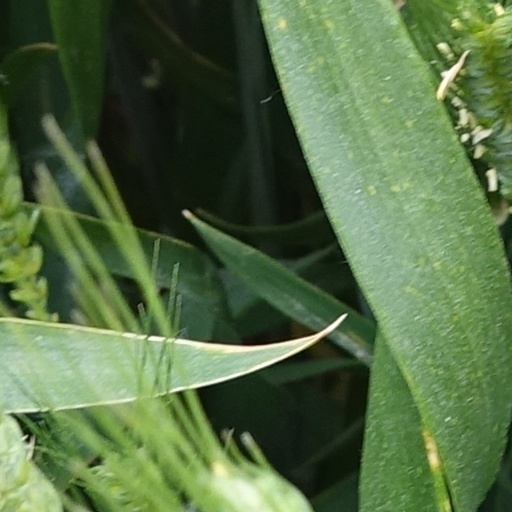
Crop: wheat